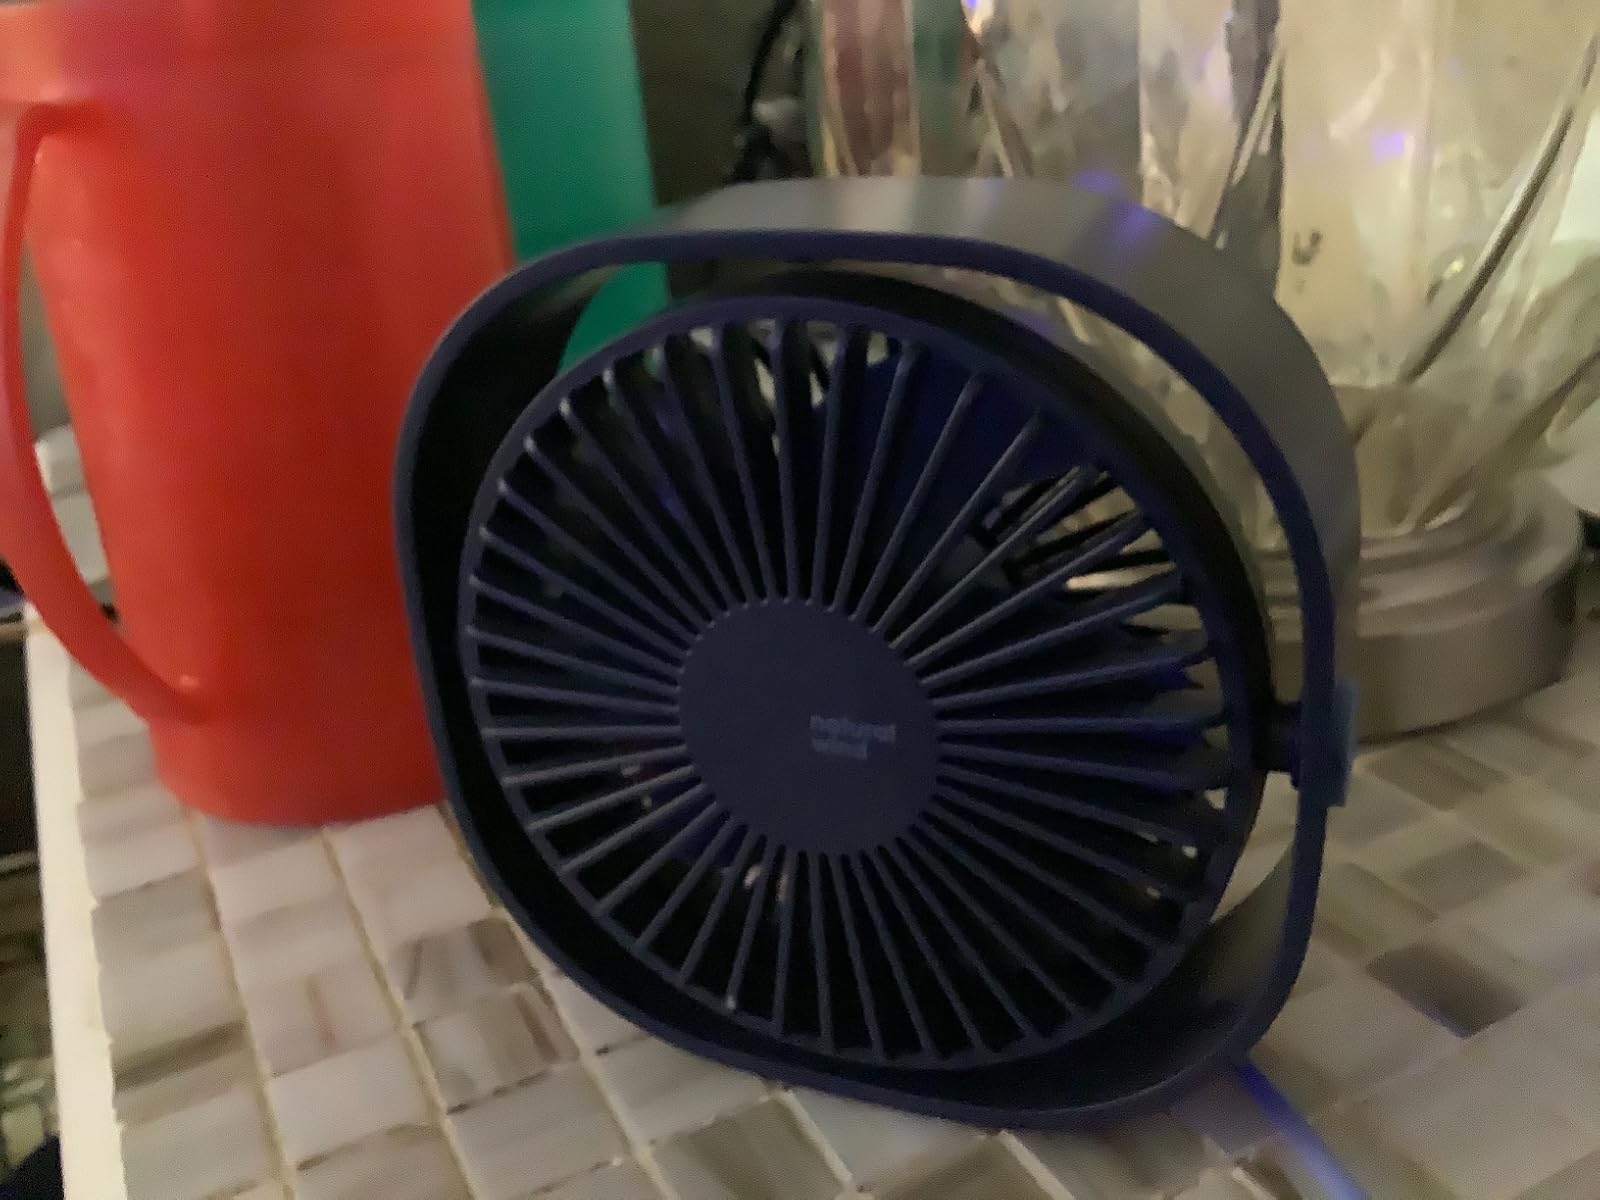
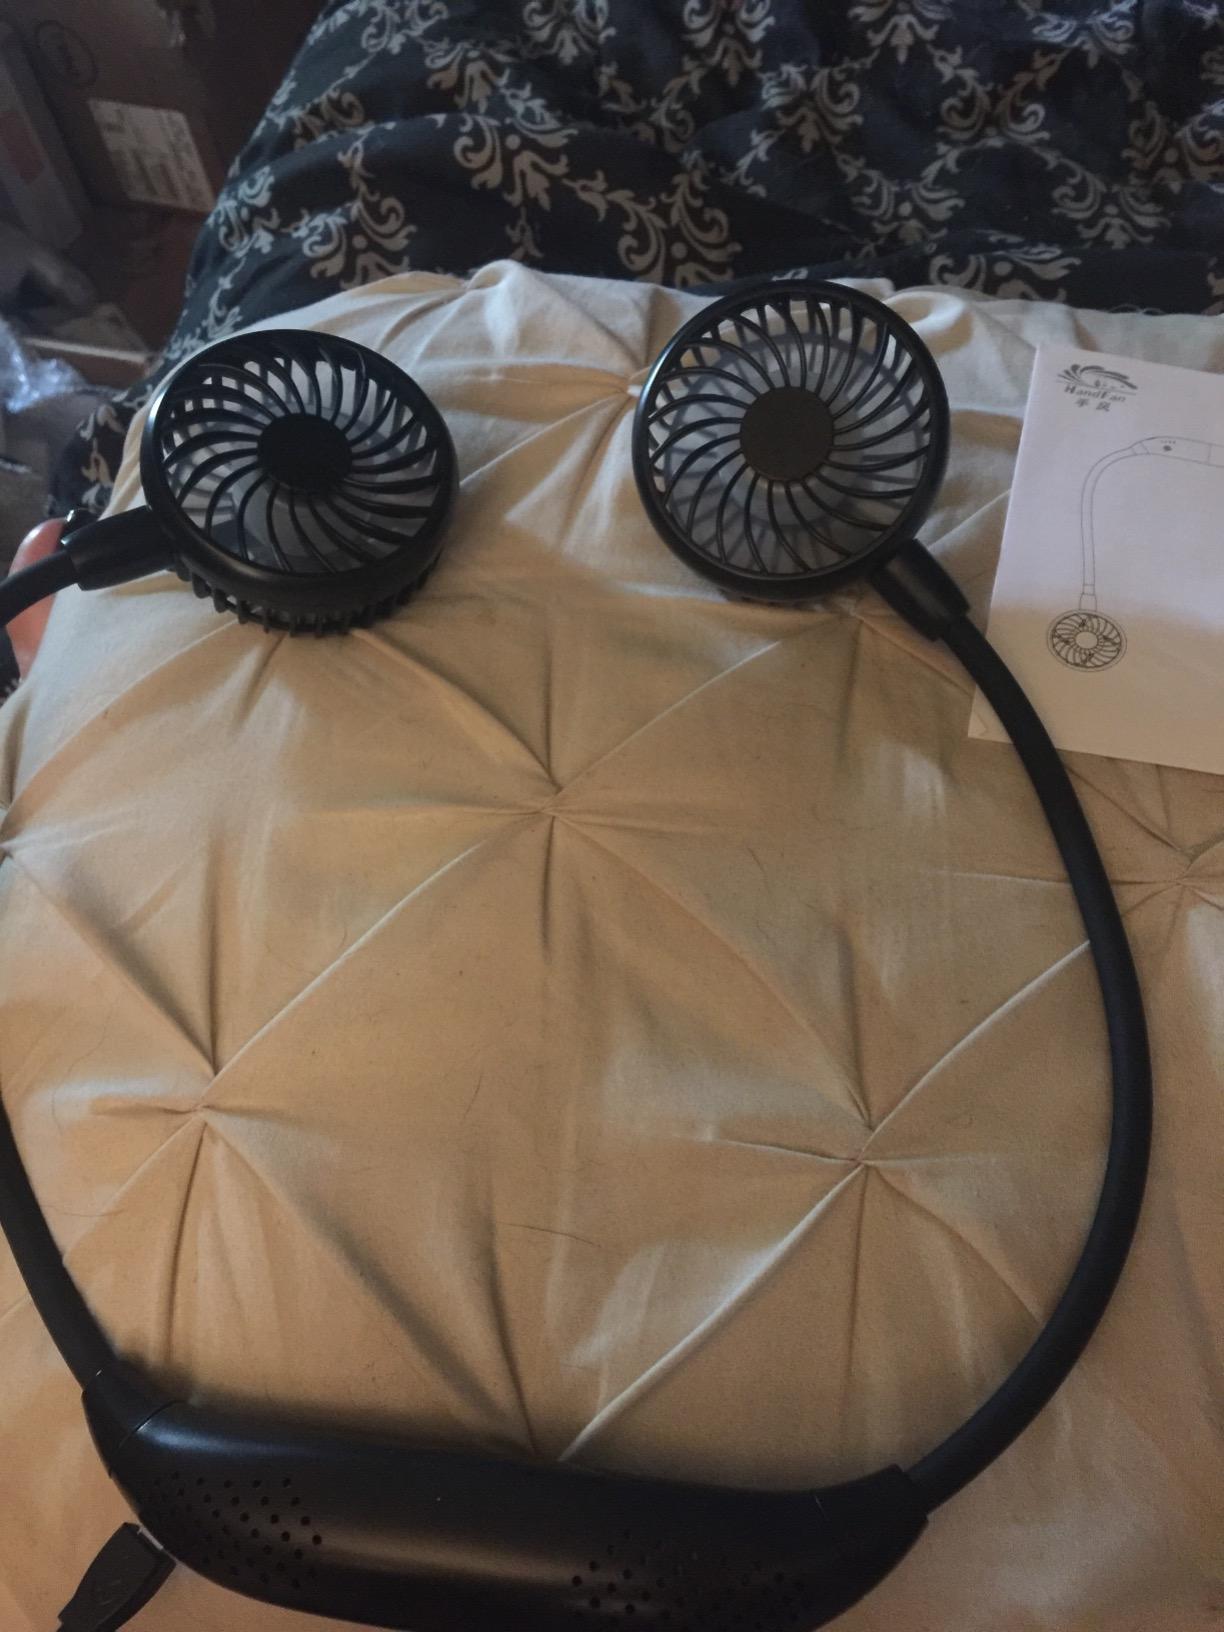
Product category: fan
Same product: no